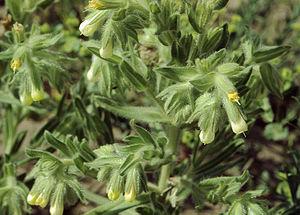
Onosma arenaria, l'Orcanette des sables, est une plante bisannuelle de la famille des Boraginaceae assez commune en Europe. Elle fleurit surtout en mai et juin. Elle apprécie particulièrement les zones calcaires à proximité d'un ruissellement d'eau, avec un climat méditerranéen. C'est une plante thérophyte.